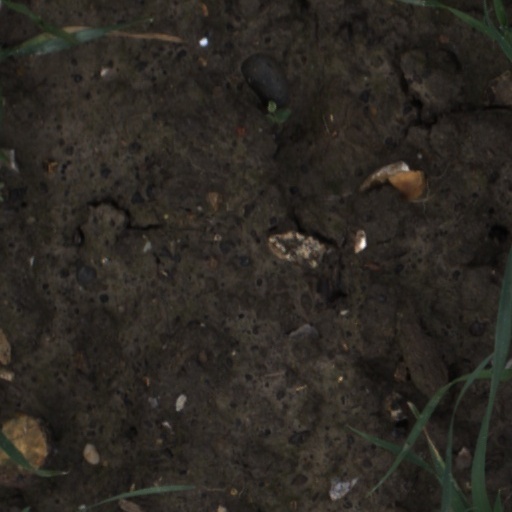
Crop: wheat